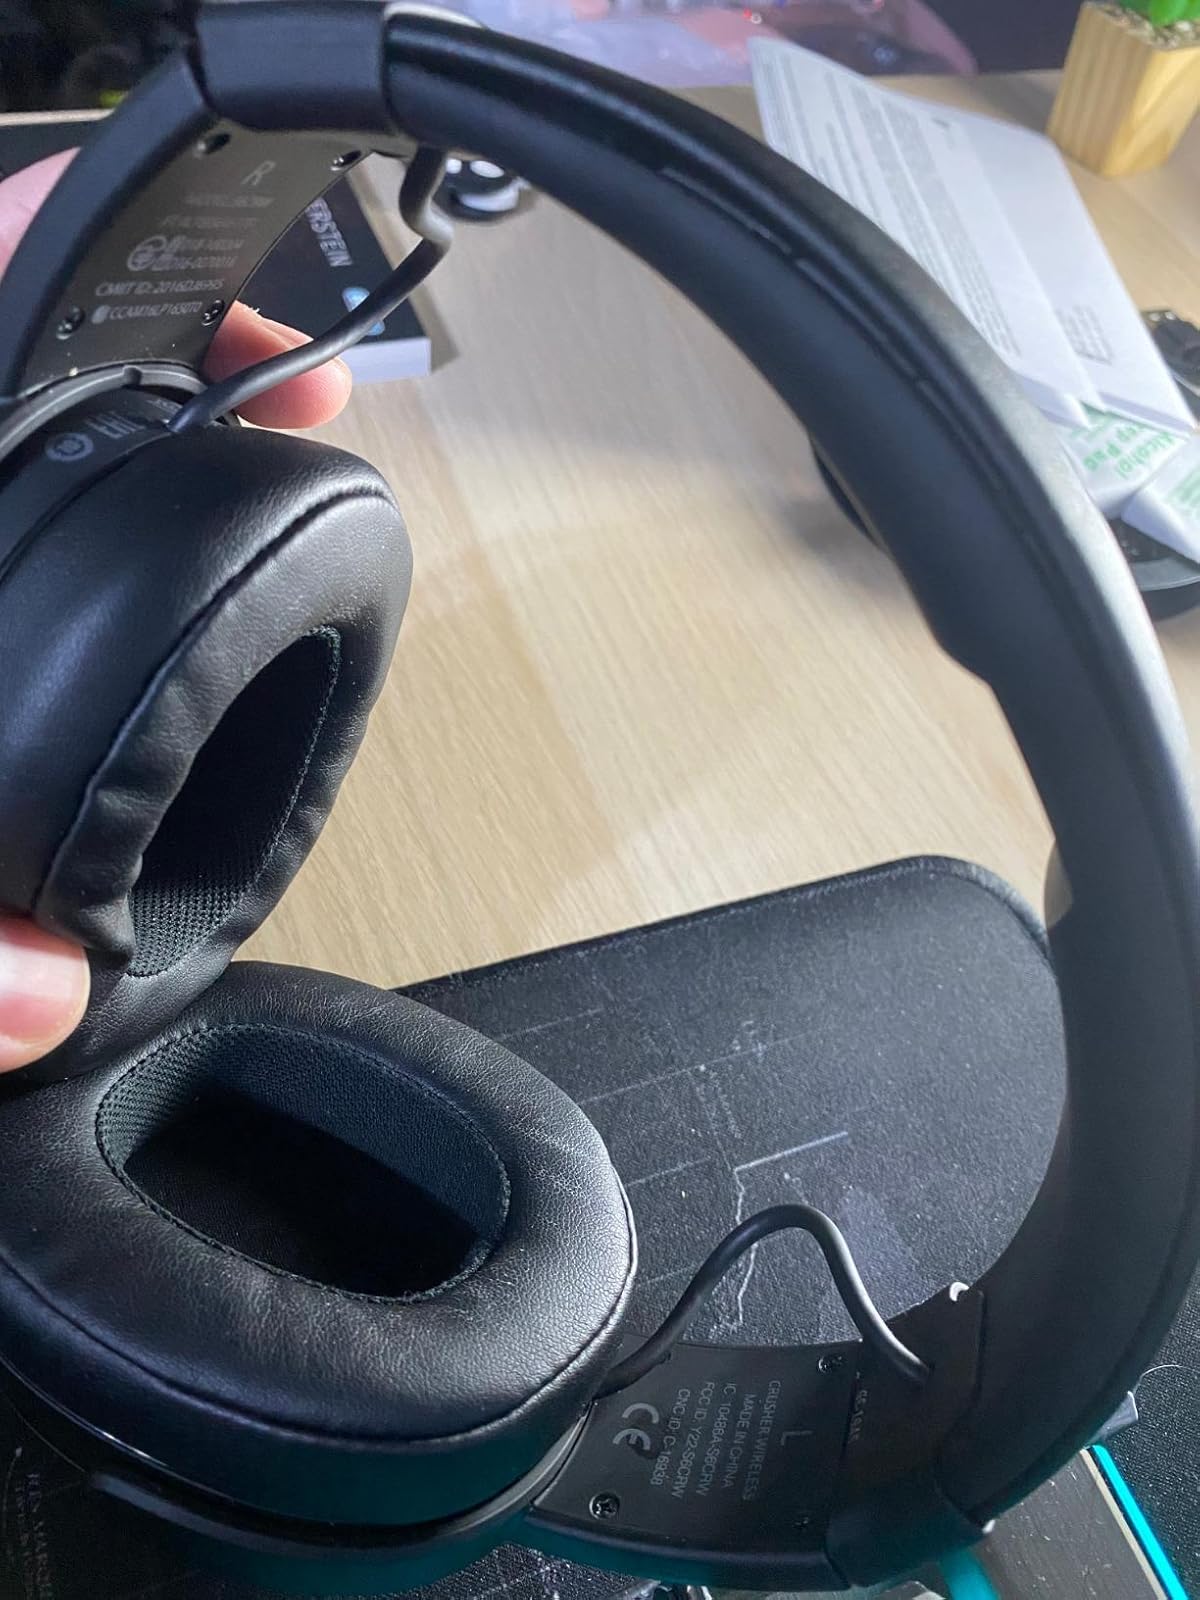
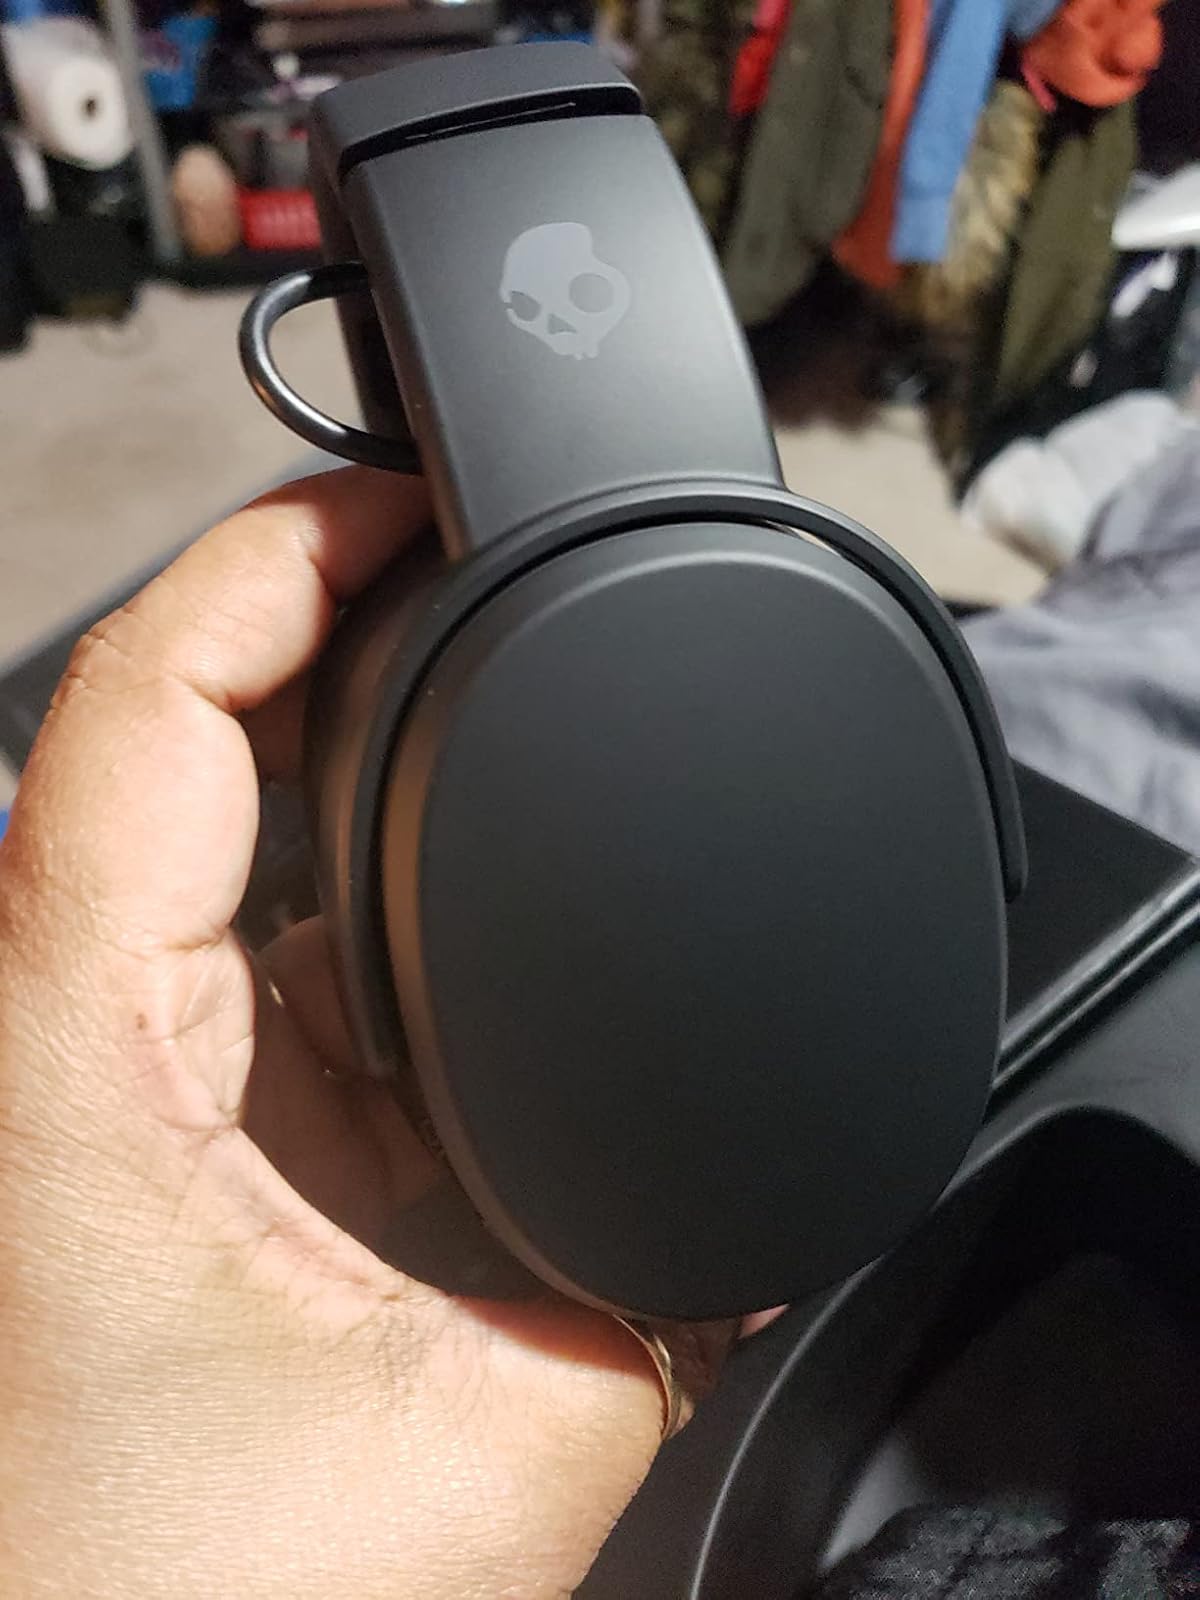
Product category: headphones
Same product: yes